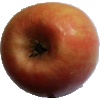
Label: apple_pink_lady